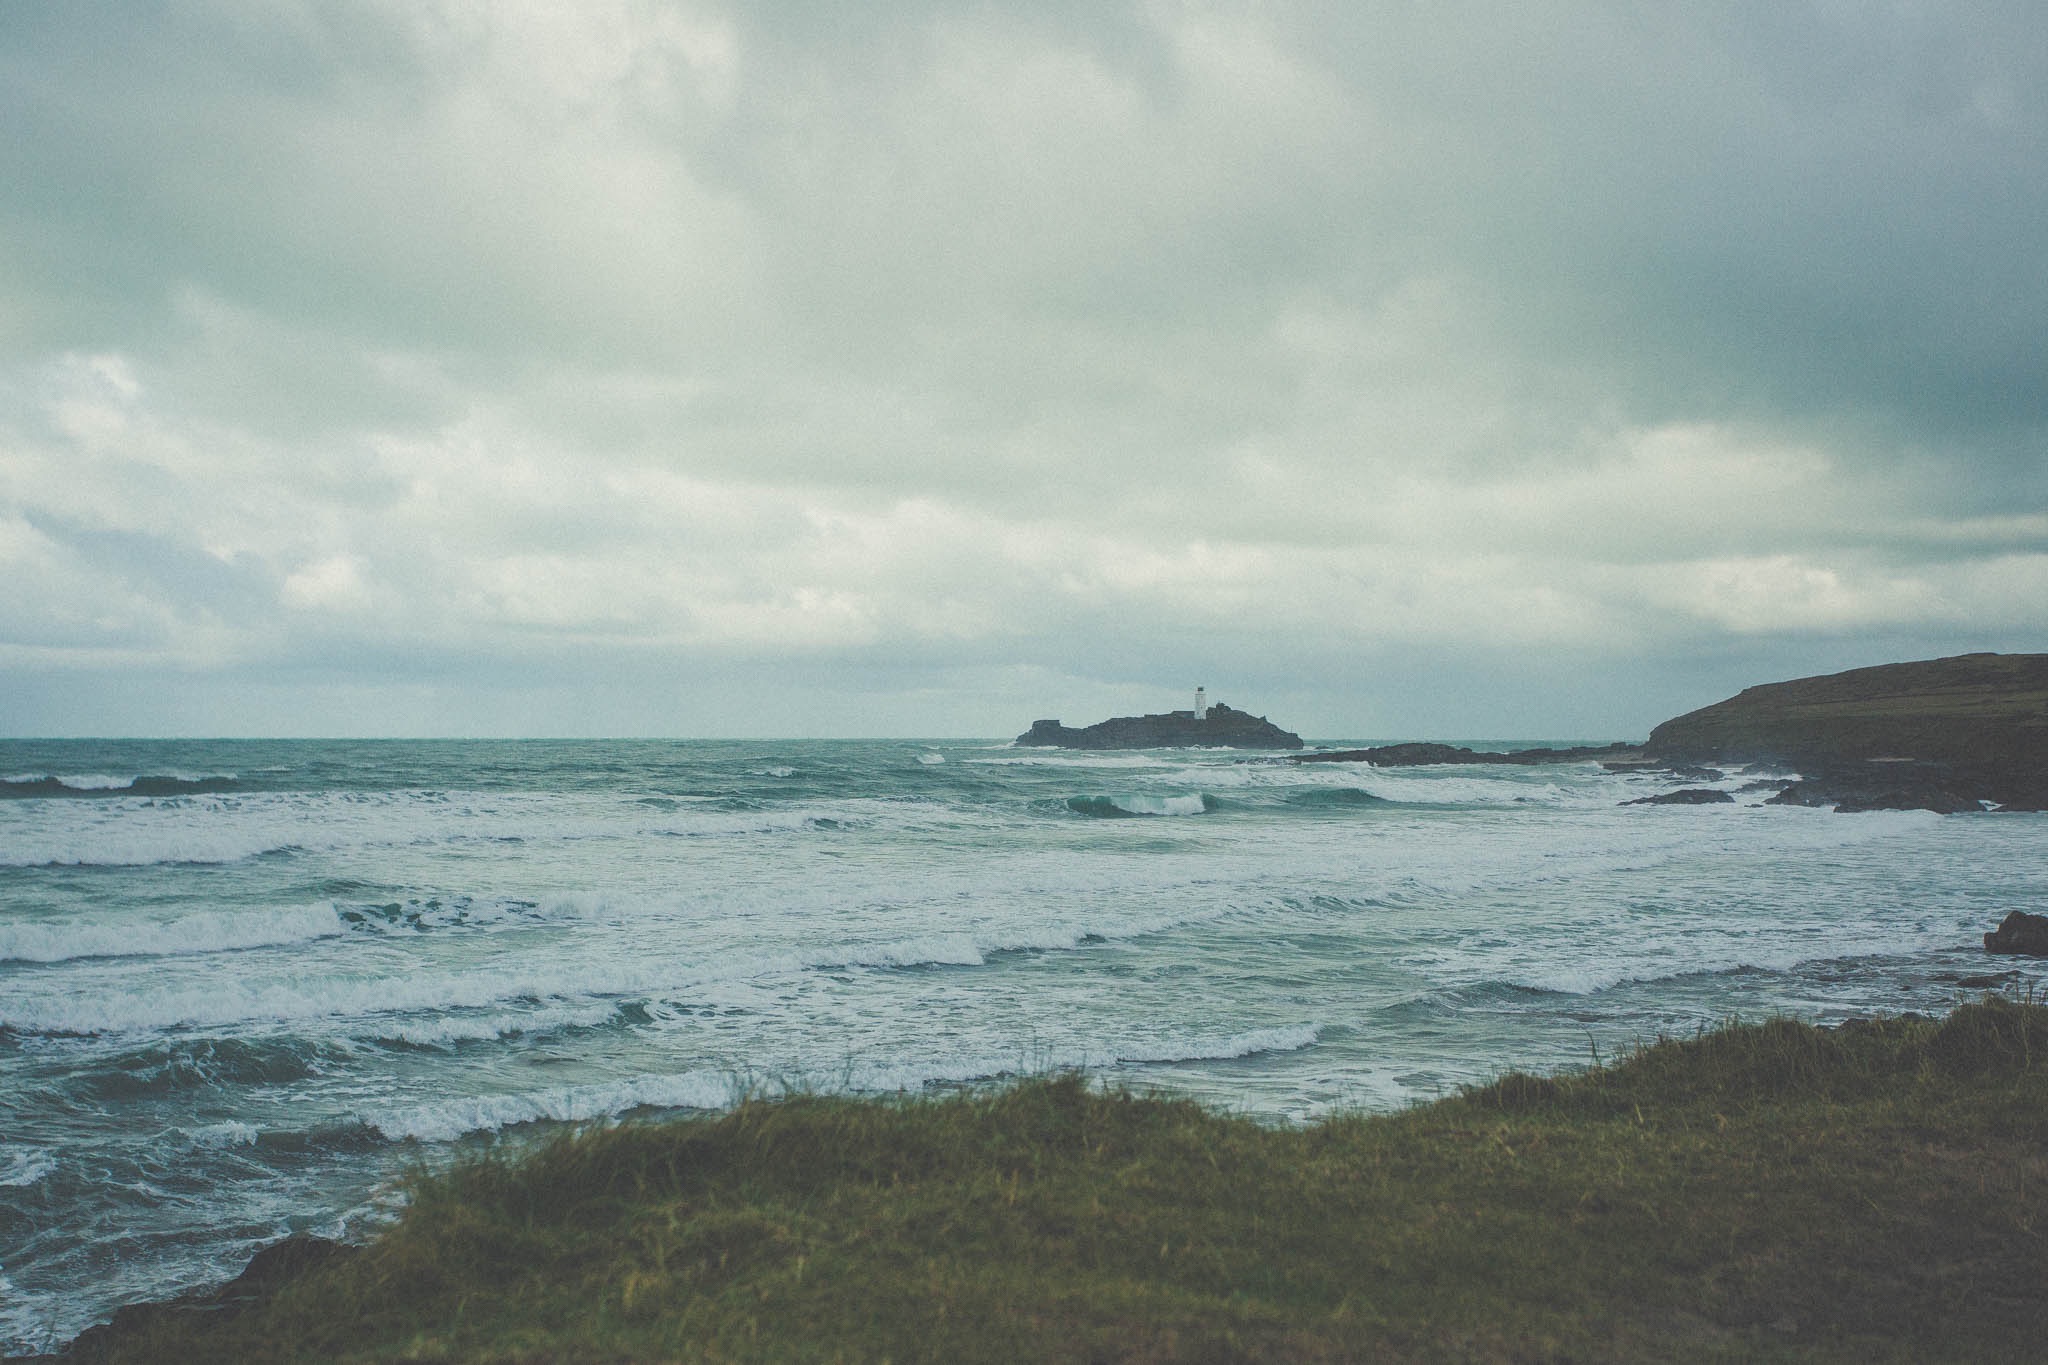
beach, sea, coast, sand, ocean, horizon, cloud, sky, shore, wave, bay, body of water, cape, wind wave